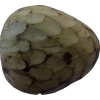
Label: cherimoya